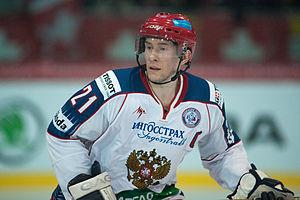
Konstantin Vladimirovitch Gorovikov - en russe : Константин Владимирович Горовиков - est un joueur professionnel russe de hockey sur glace.